La Dentellière

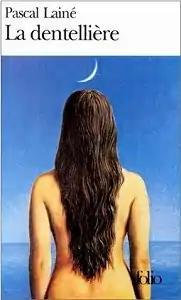

La Dentellière ("The Lacemaker") is a French novel by Pascal Lainé. It was awarded the Prix Goncourt (France's most prestigious literary award) in 1974. It was made into a film with Isabelle Huppert in 1977 (directed by Claude Goretta).